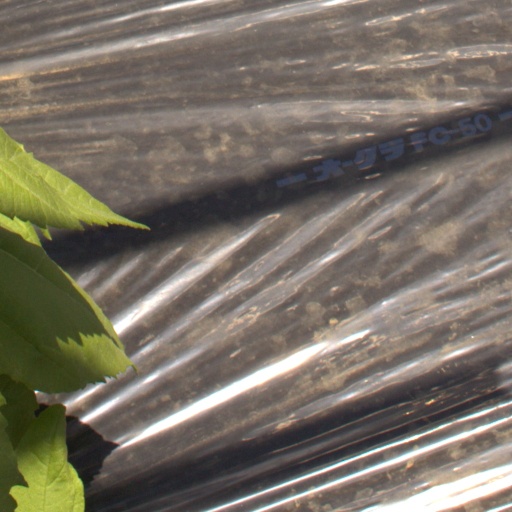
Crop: Jerusalem artichoke